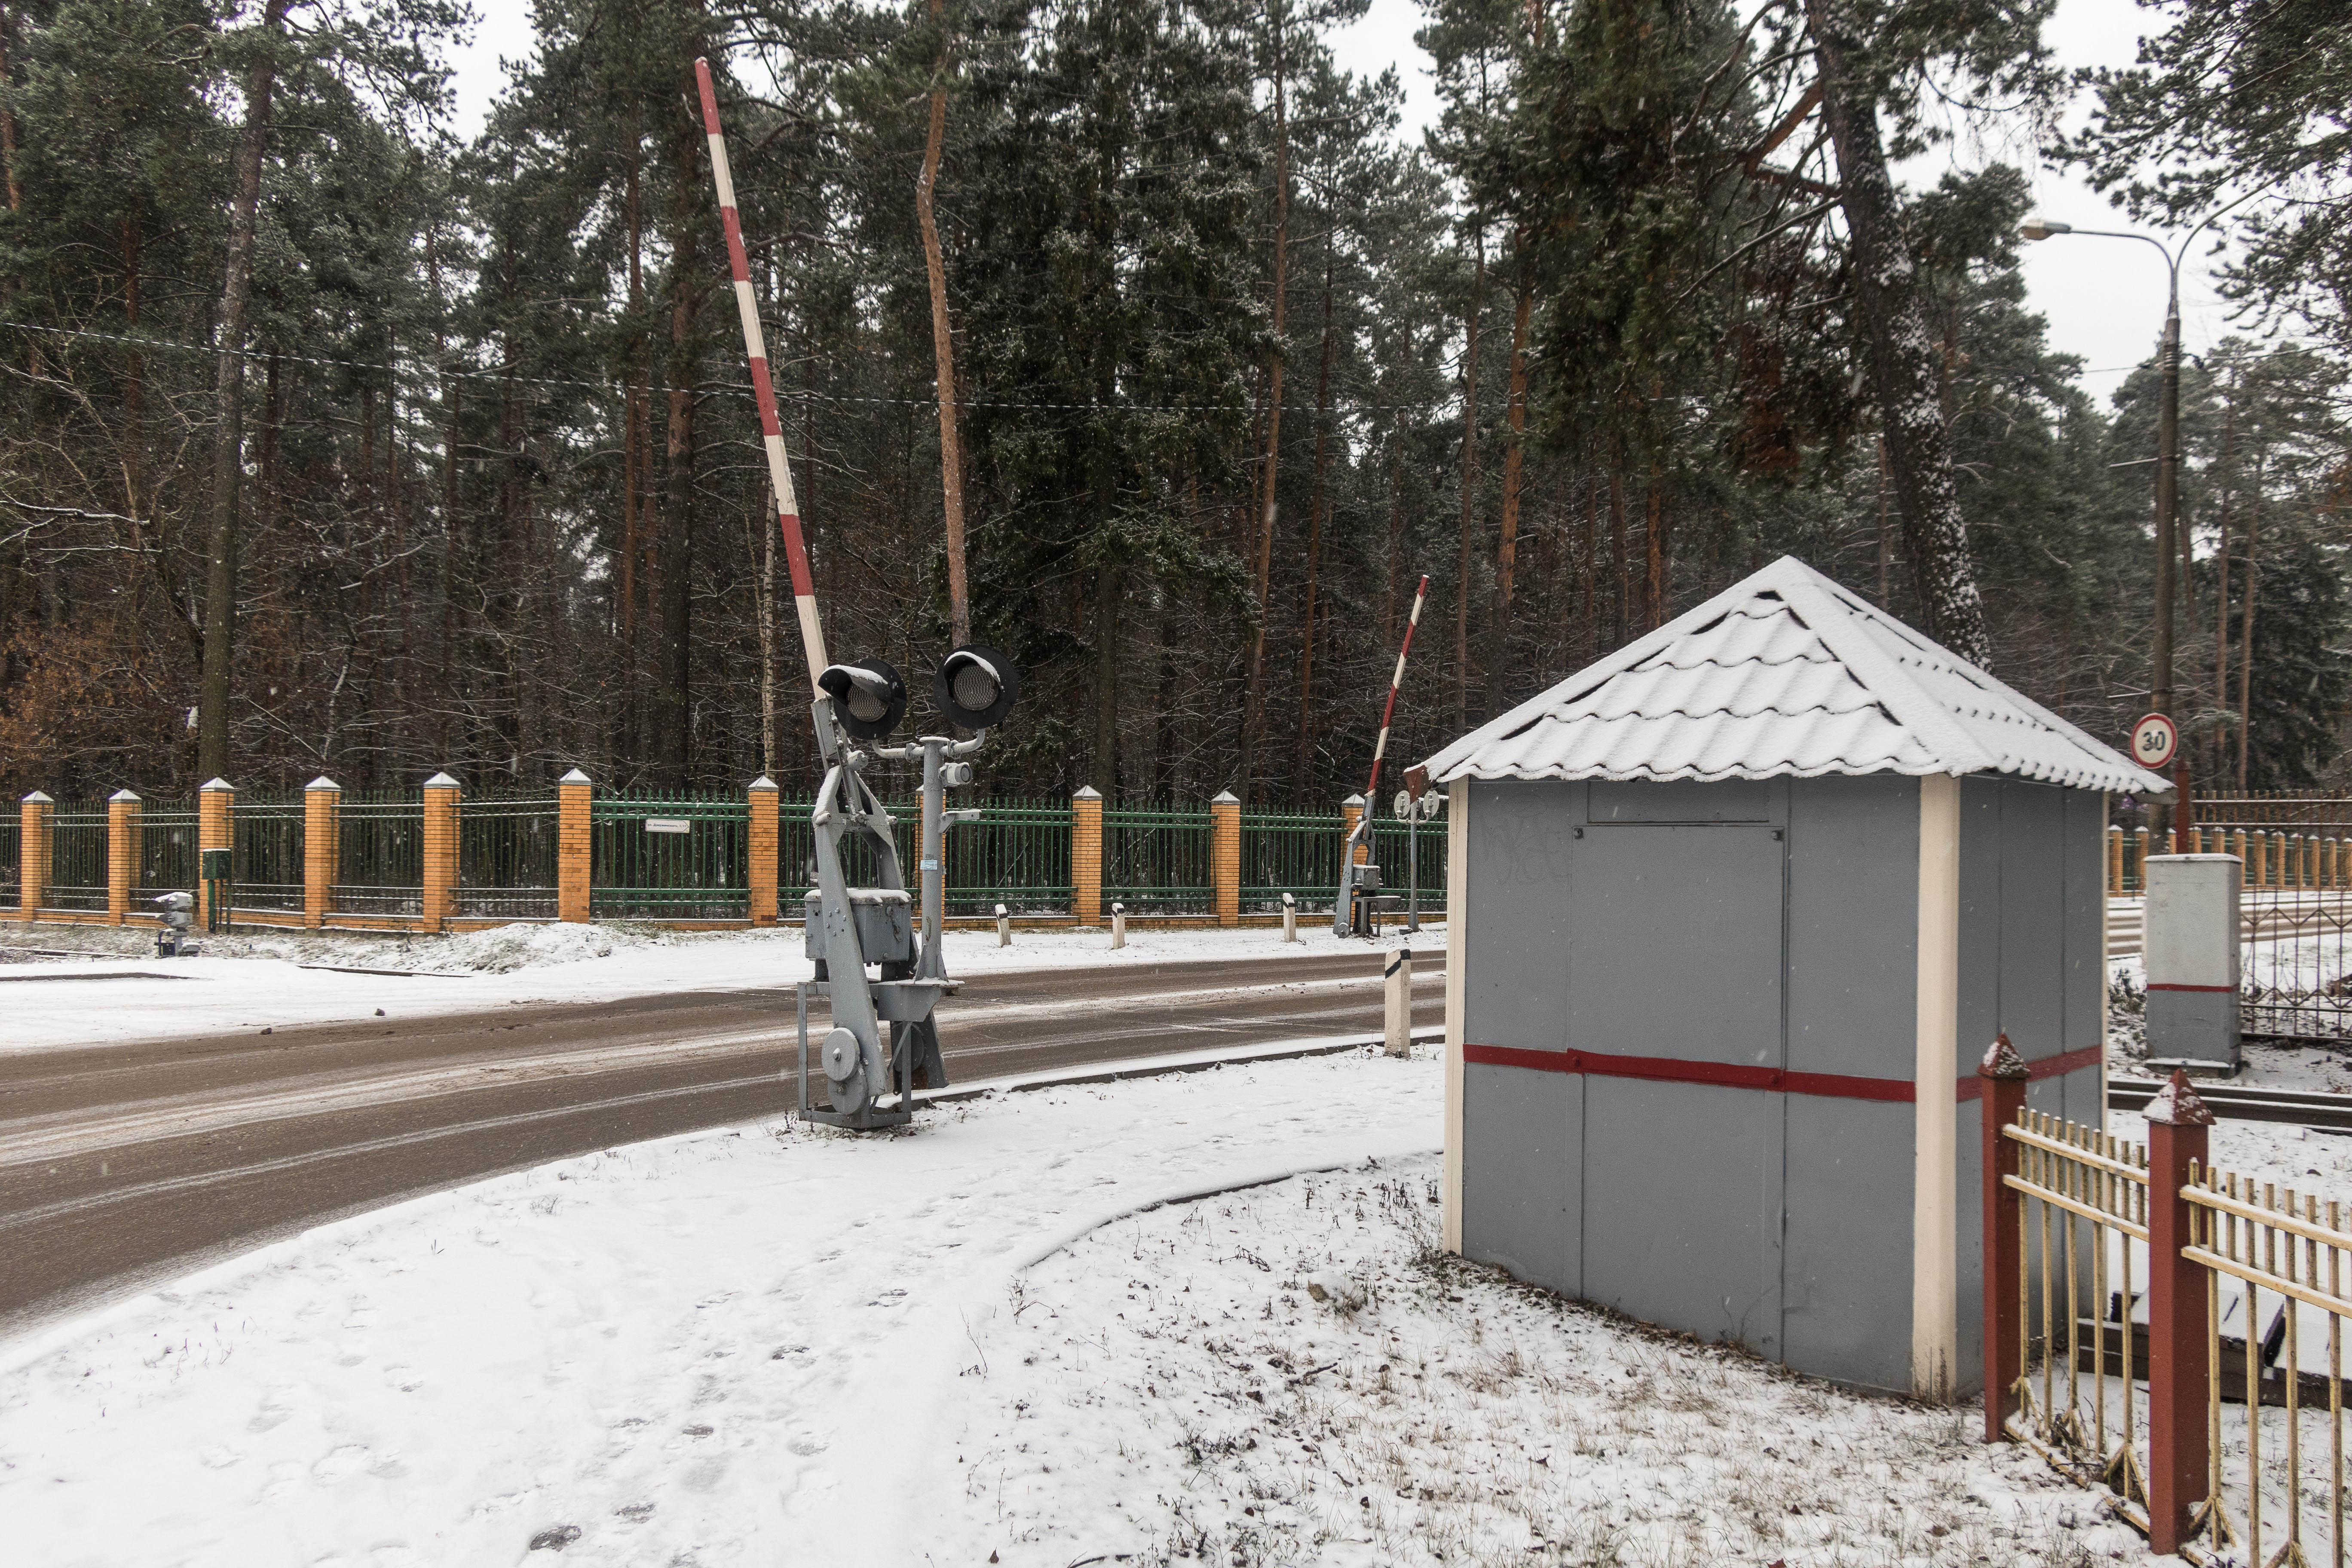
snow, winter, frost, cold, trees, railway, station, branches, white, wintry, snowfall, sky, mysterious, nature, landscape, calm, picturesque, Kratovo Children's Railway, freezing, public space, trunk, roof, pole, door, ice, home fencing, precipitation, shed, grove, path